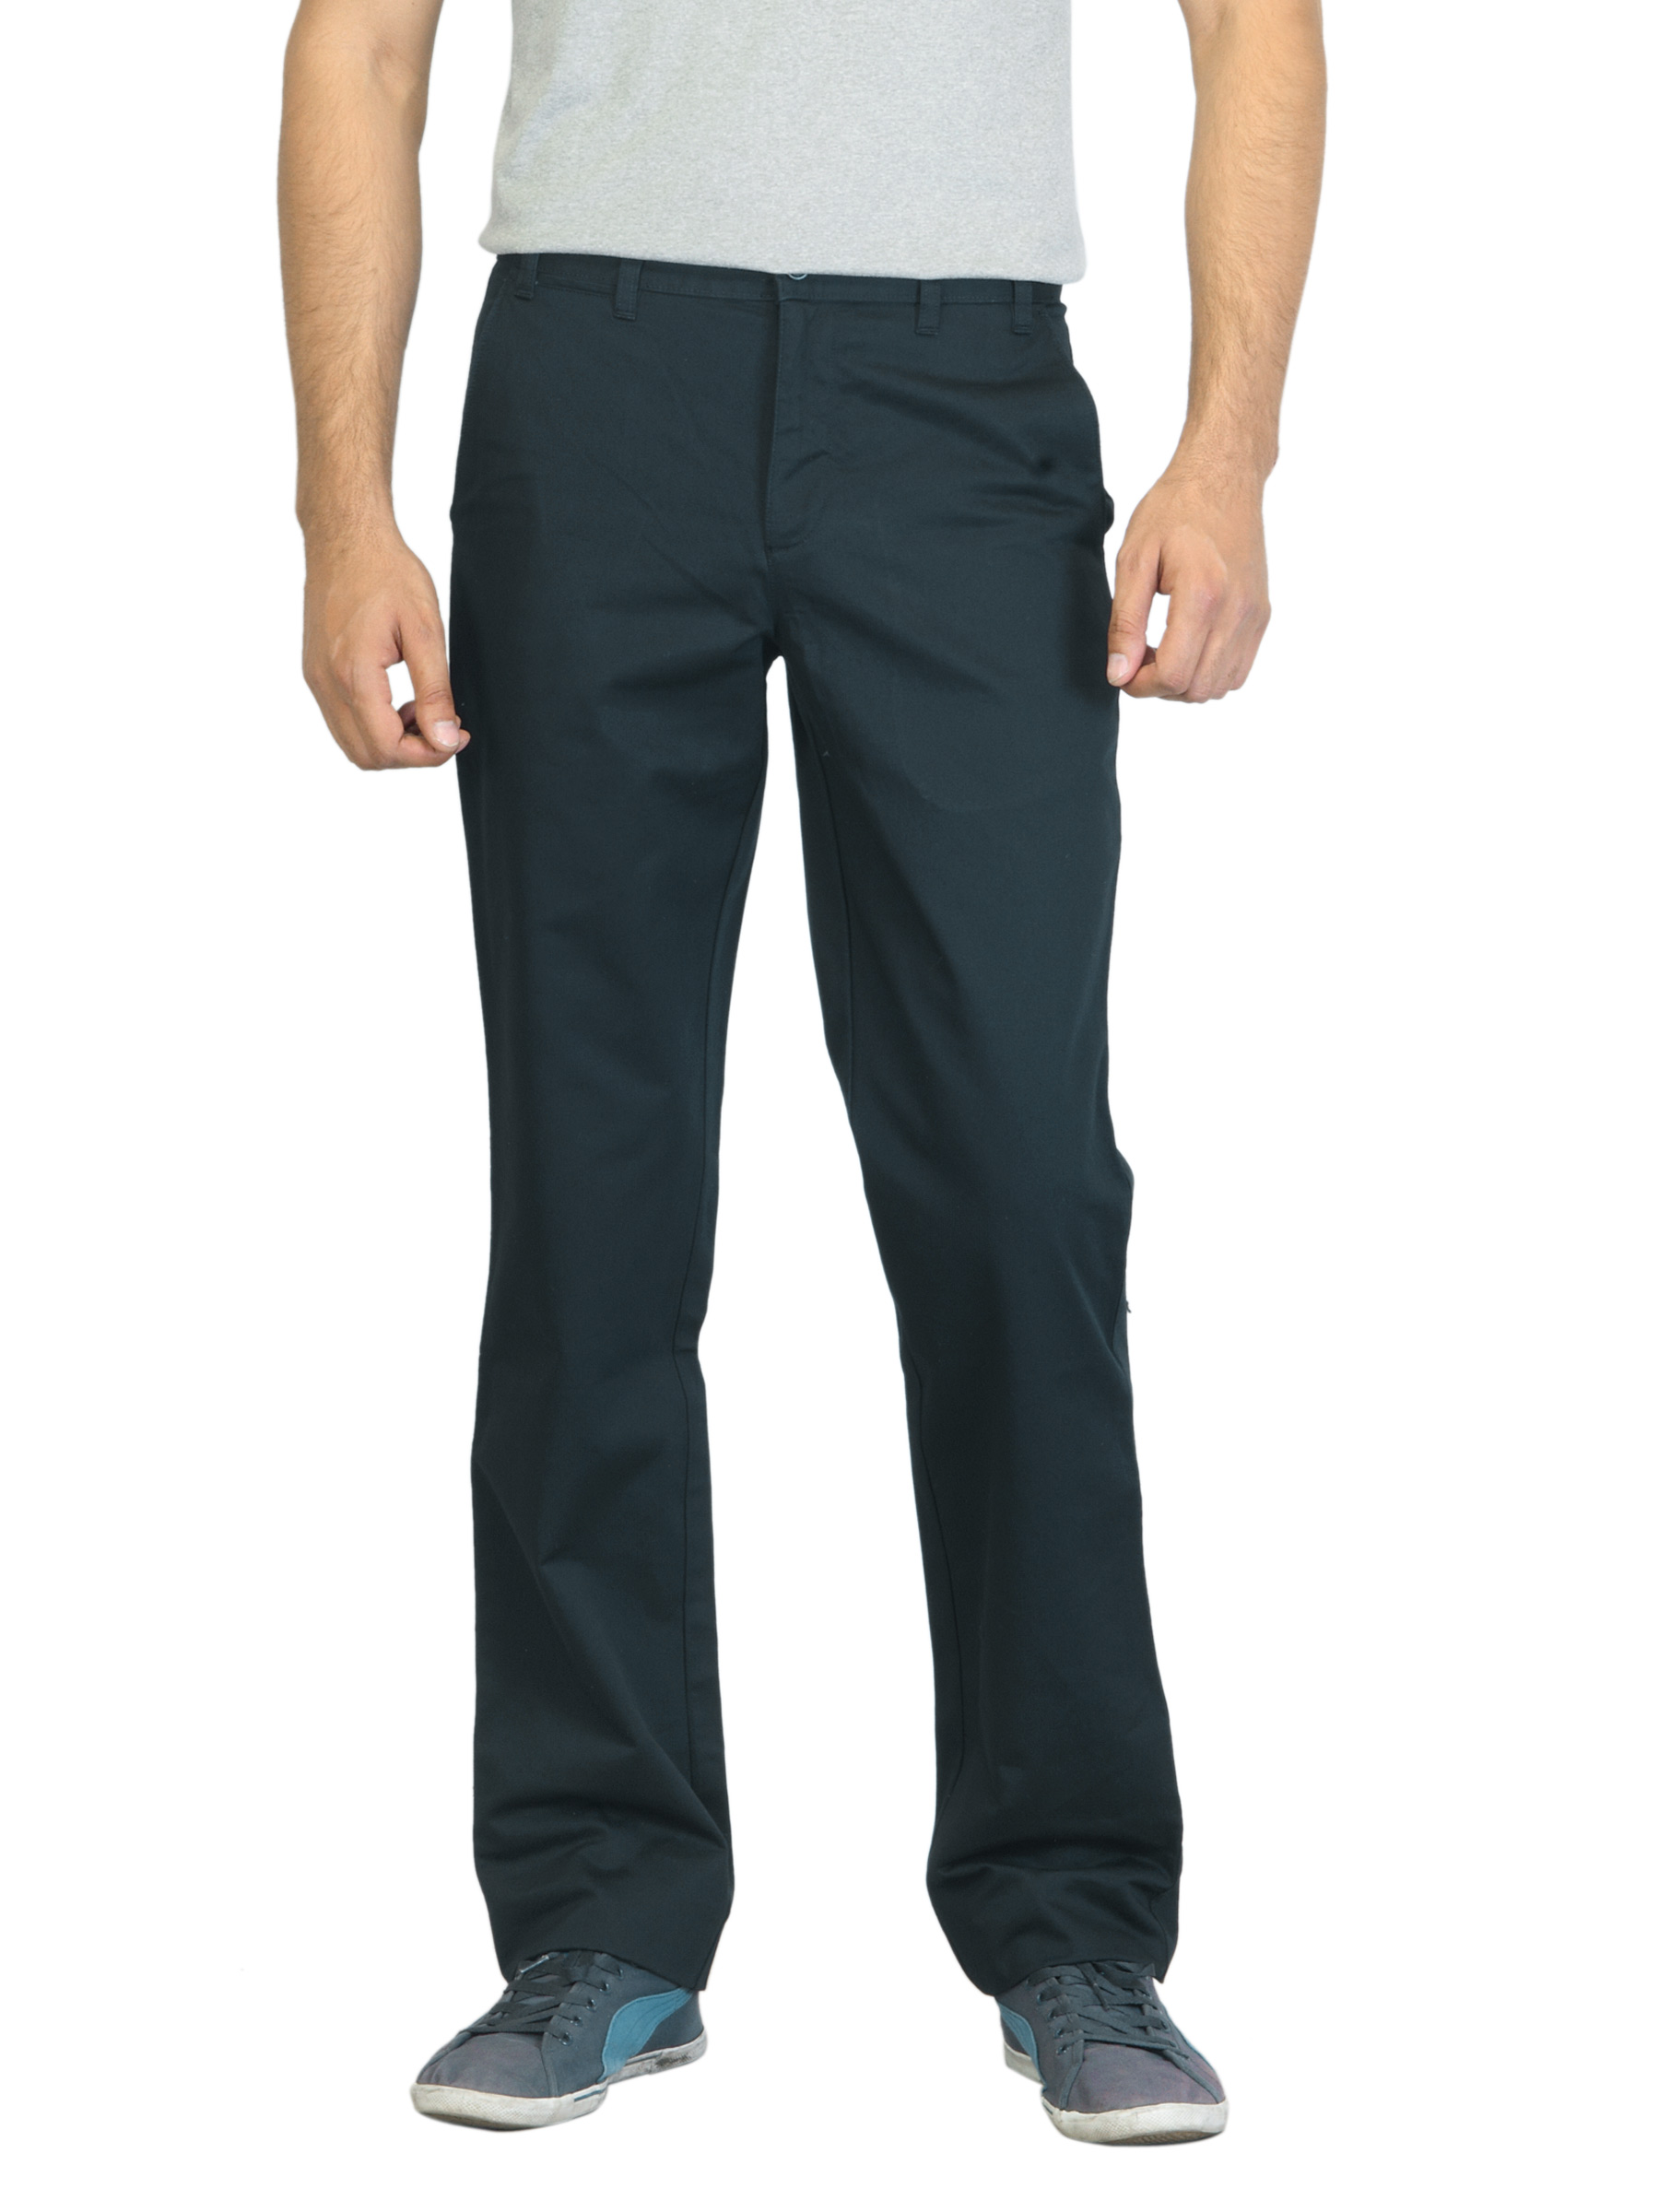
Scullers Men Black Trousers
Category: Apparel / Bottomwear / Trousers
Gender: Men
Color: Black
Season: Summer 2012
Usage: Casual